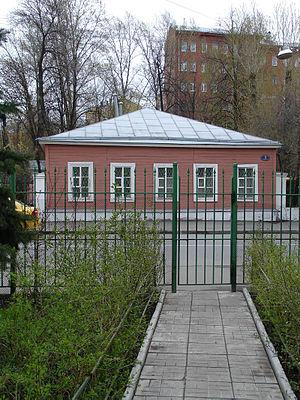
La Malaïa Ordynka est une voie du centre historique de Moscou, capitale de la Fédération de Russie.